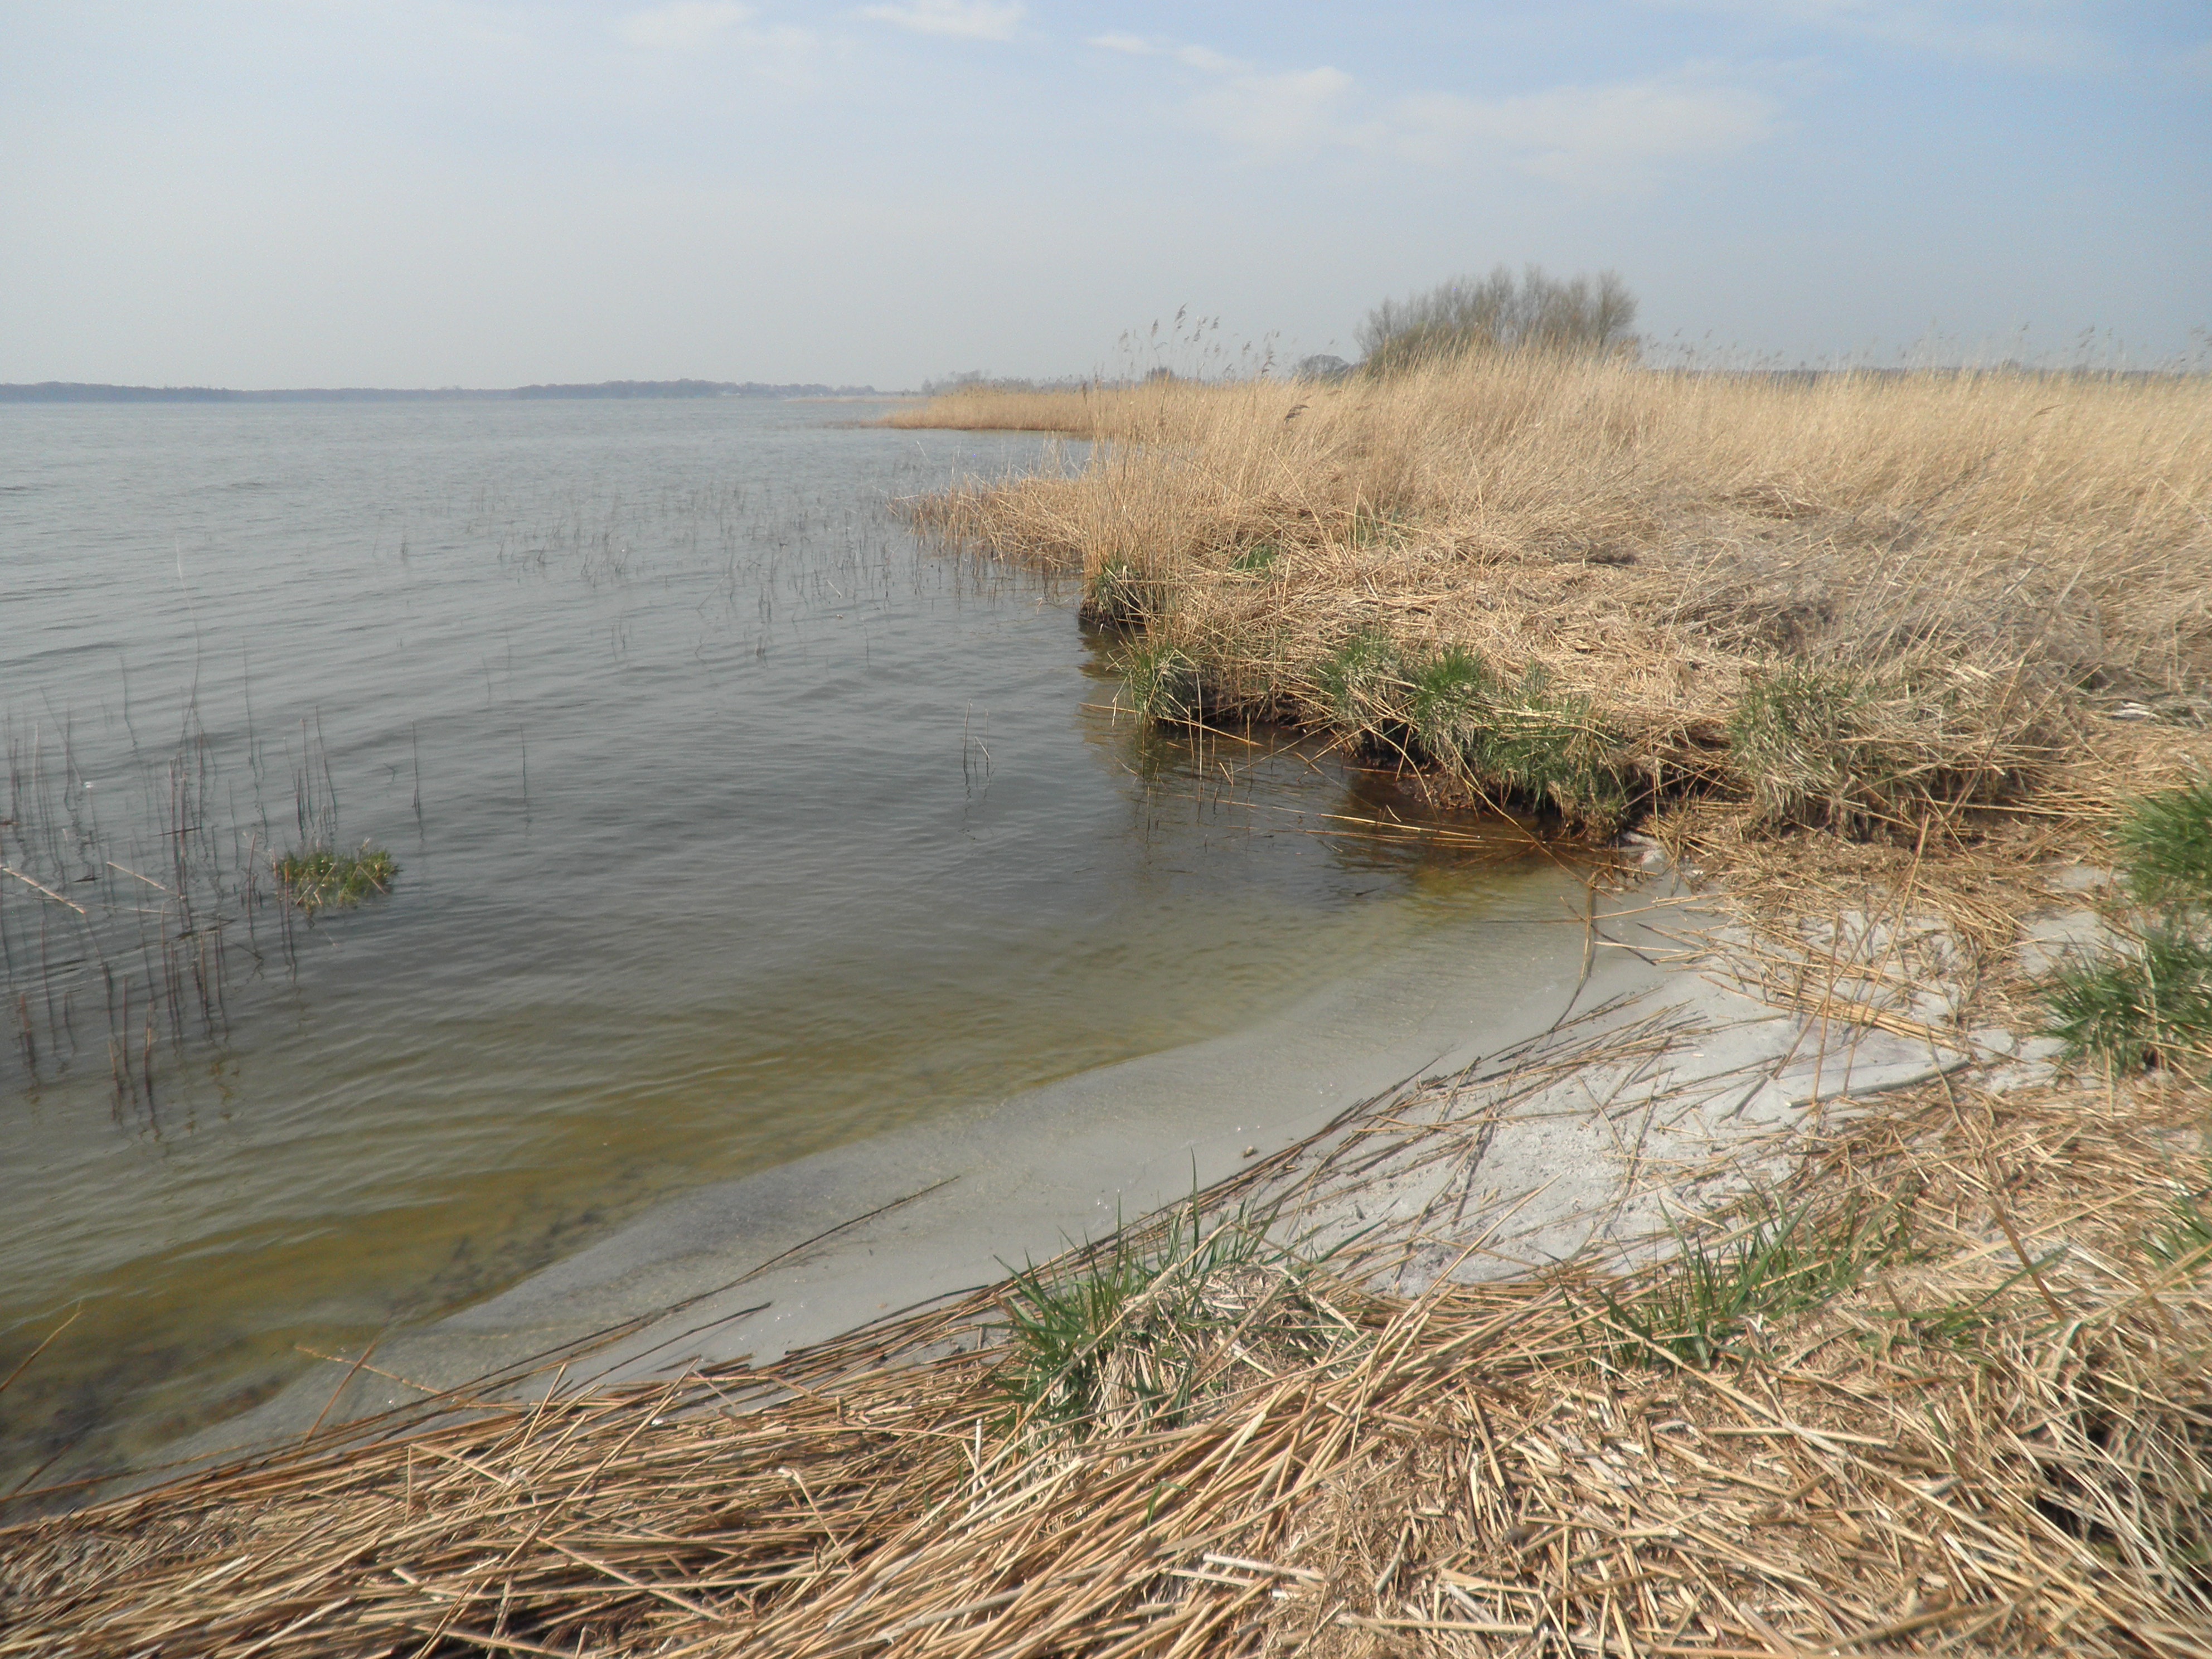
landscape, sea, coast, water, nature, marsh, shore, river, reed, spring, reservoir, waterway, bank, wetland, habitat, estuary, salt marsh, rural area, mudflat, natural environment, geographical feature